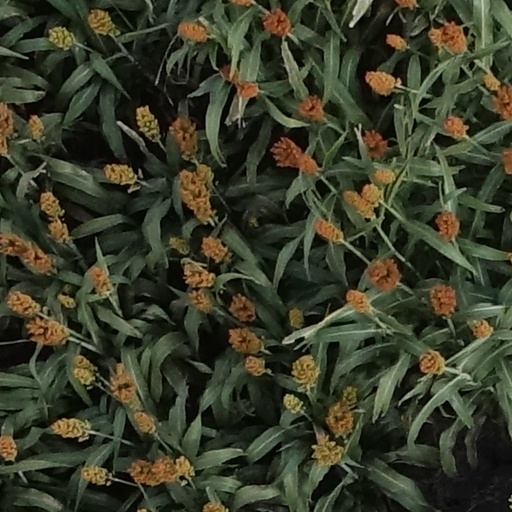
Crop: sorghum